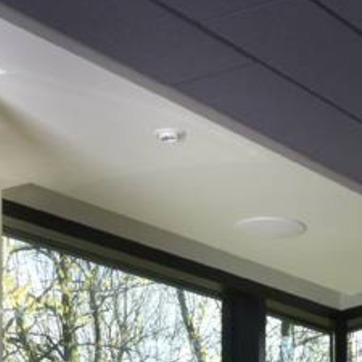
Material: painted